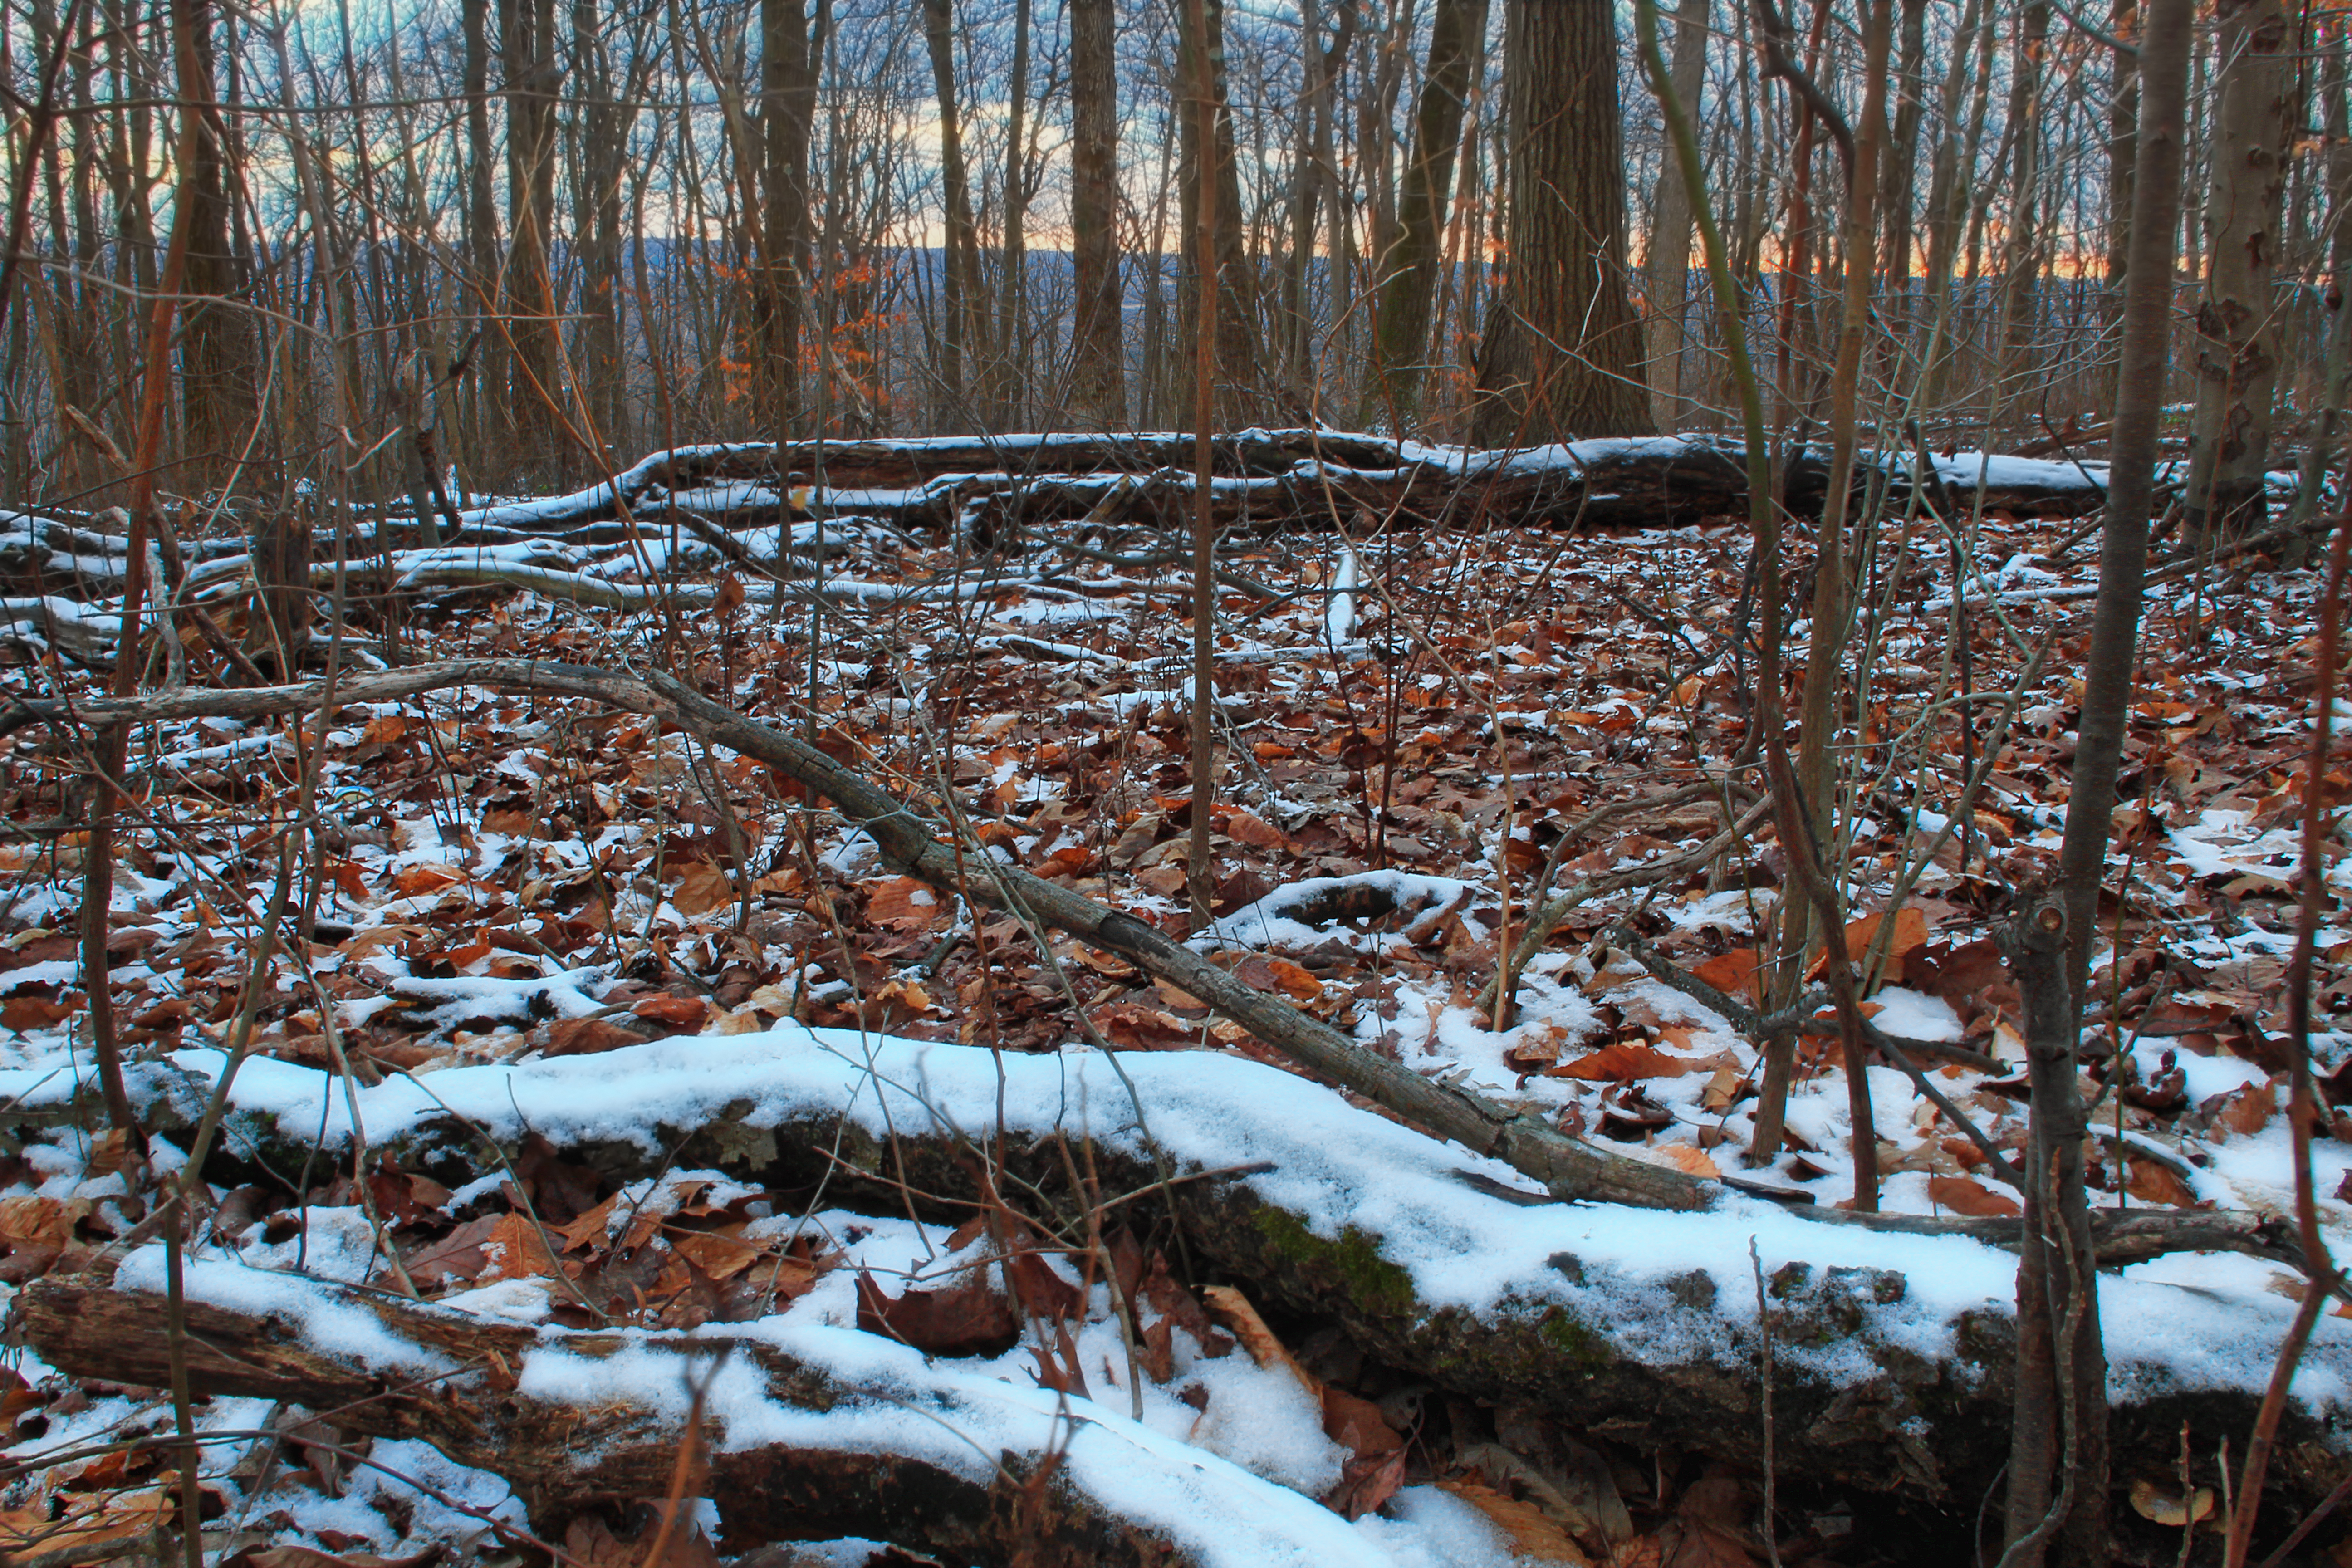
landscape, tree, nature, forest, wilderness, branch, snow, winter, plant, hiking, leaf, frost, stream, ice, autumn, weather, season, trees, creativecommons, spruce, logs, deciduous, understory, lowlight, pennsylvania, leaflitter, northamptoncounty, appalachiantrail, woodland, habitat, ecosystem, natural environment, woody plant, temperate coniferous forest, temperatedeciduousforest